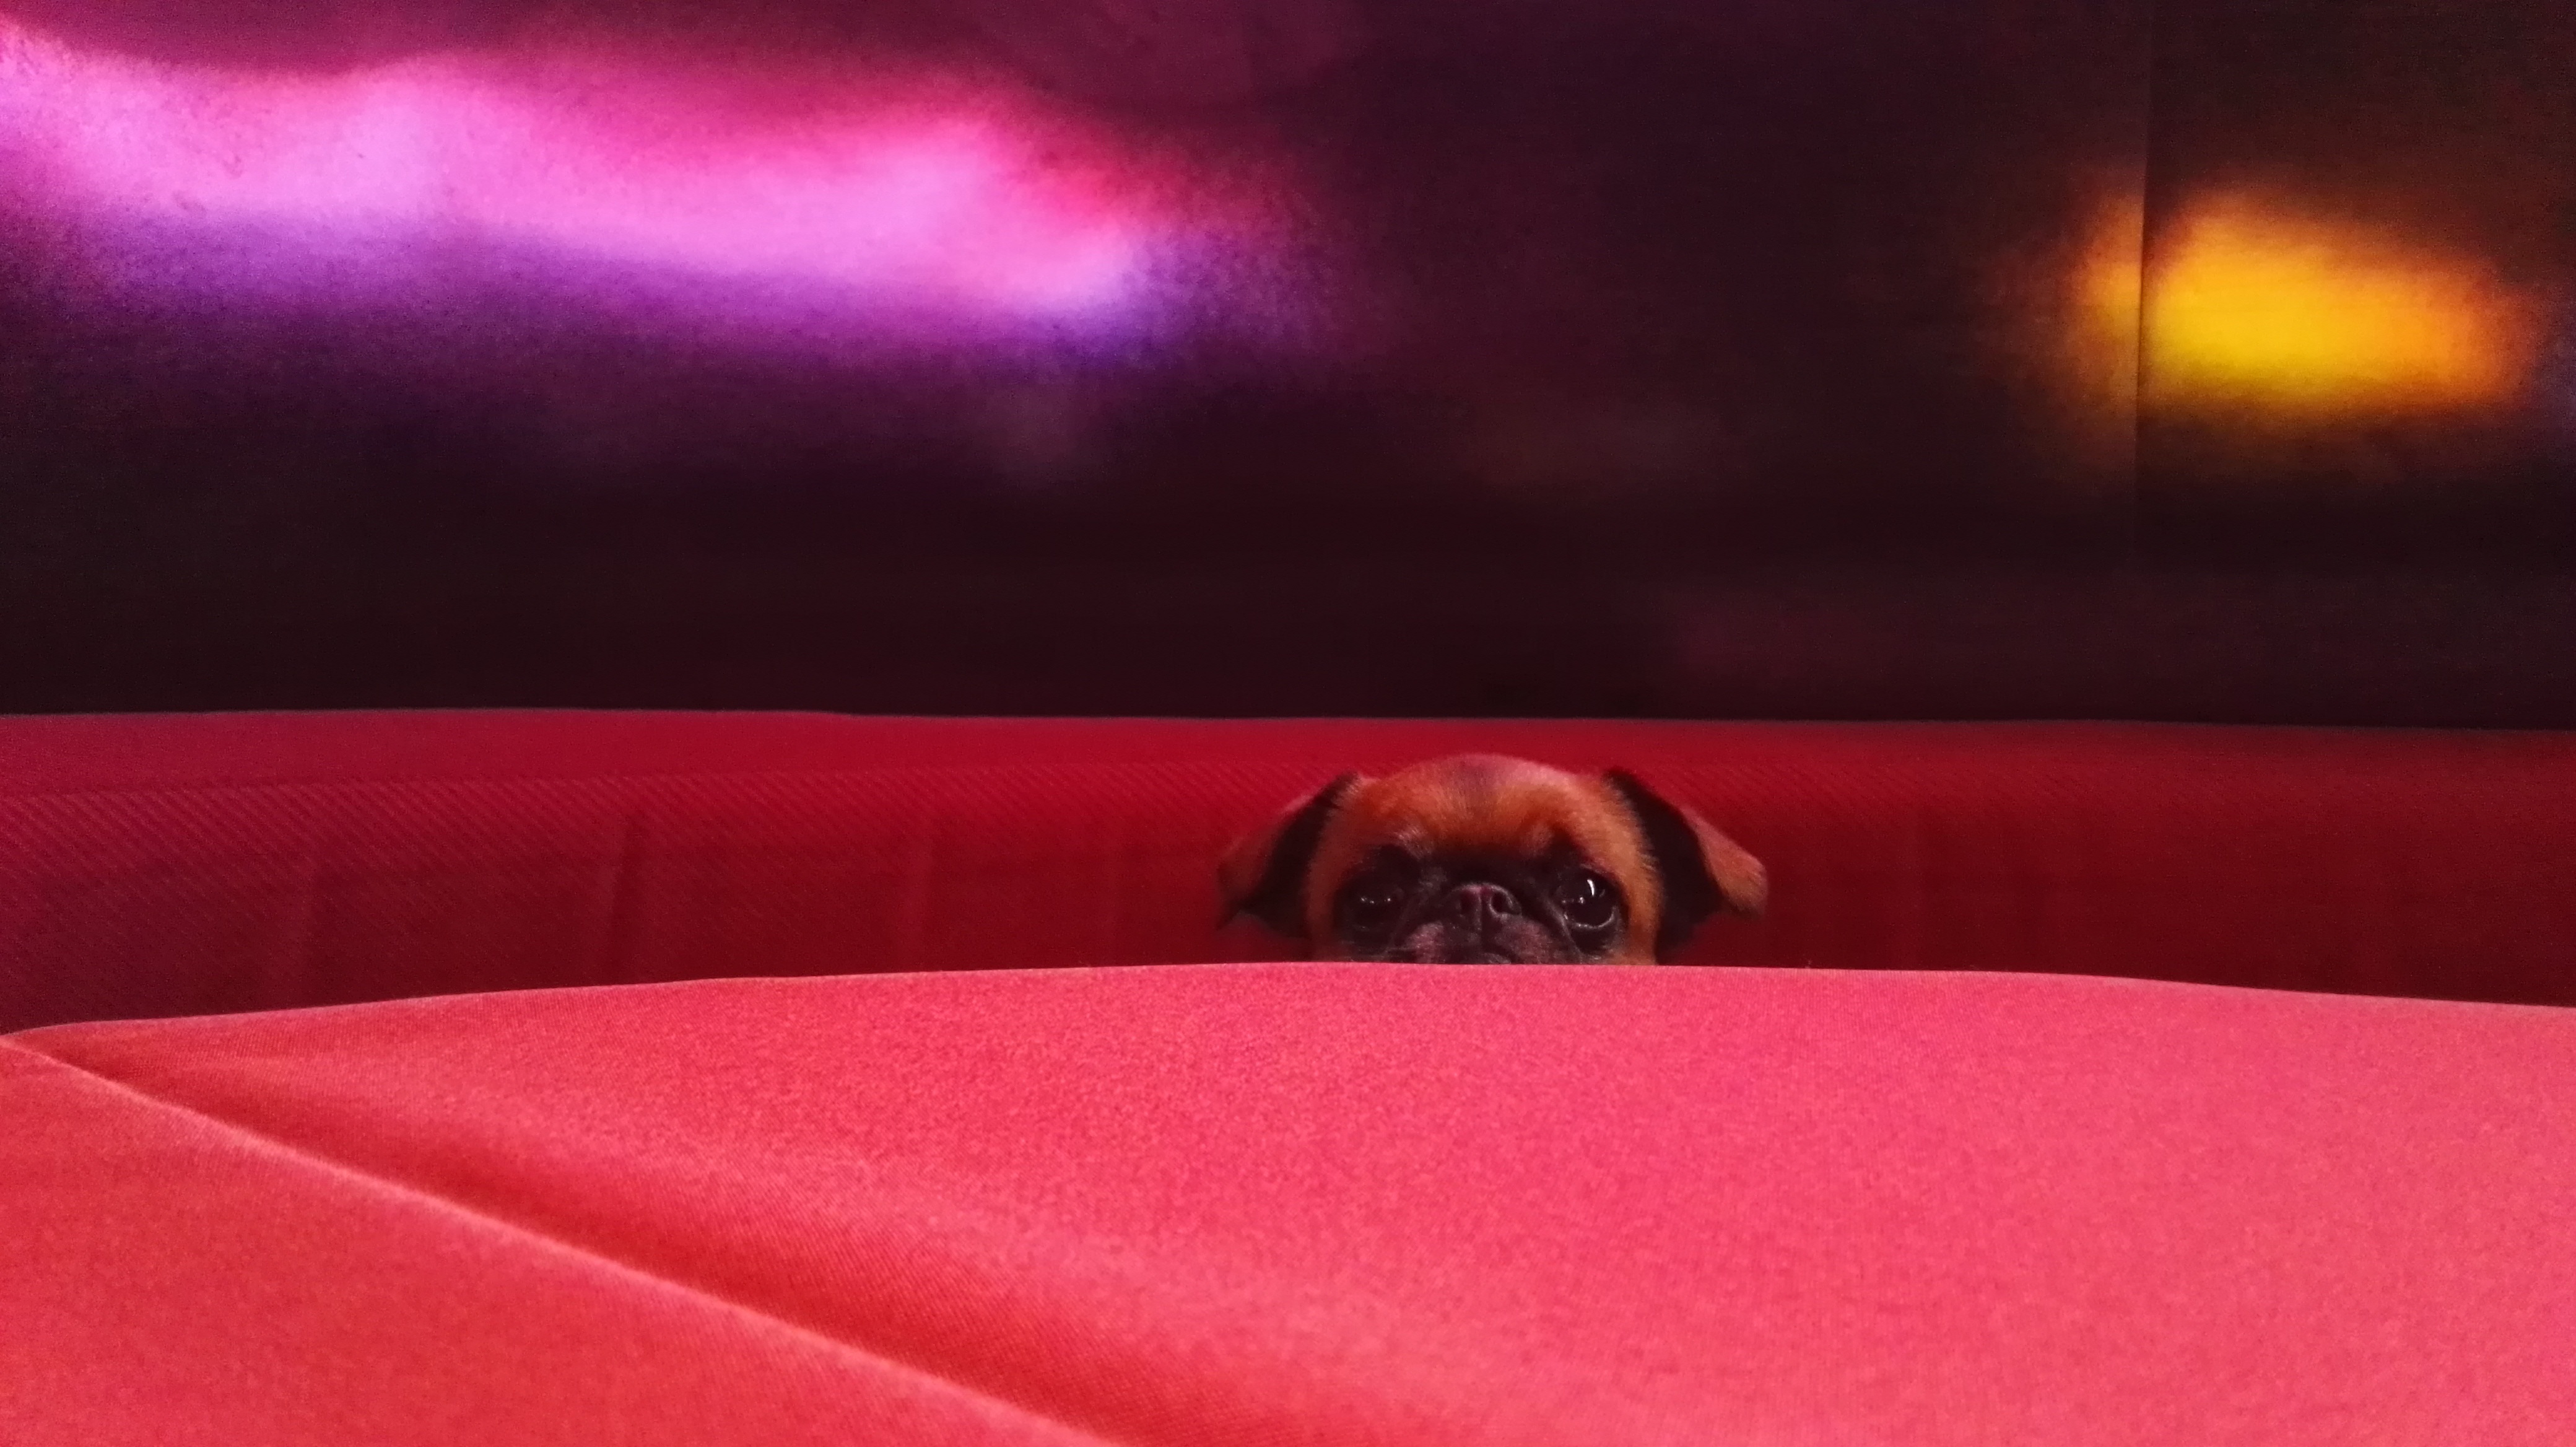
red, stage, screenshot